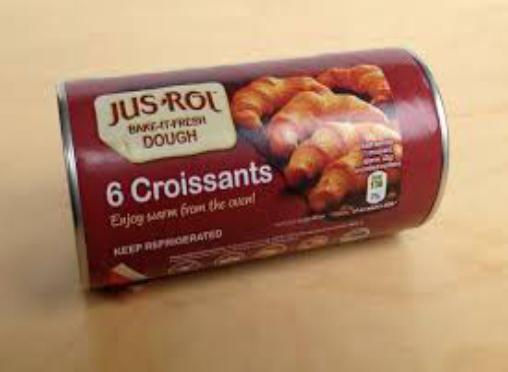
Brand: Jus-Rol
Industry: Food